Arya 2

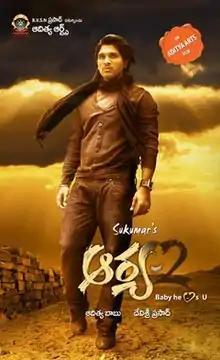
Theatrical release poster

Arya 2 is a 2009 Indian Telugu-language romantic action film co-written and directed by Sukumar. Produced by Aditya Babu and B. V. S. N. Prasad under the Aditya Arts banner, the film stars Allu Arjun in the titular role, alongside Navdeep and Kajal Aggarwal, with music composed by Devi Sri Prasad. It serves as a spiritual sequel to "Arya" (2004).